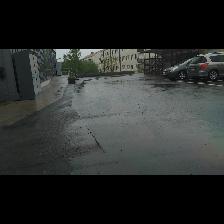
Label: NonHuman